Teversal F.C.

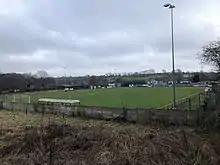
Teversal Grange and Social Centre viewed from nearby trail path

Teversal Football Club are a semi-professional football club based in Teversal, near Mansfield, Nottinghamshire, England. Teversal will rejoin the Central Midlands League for the 2022–23 season following relegation from the Northern Counties East League Division One.